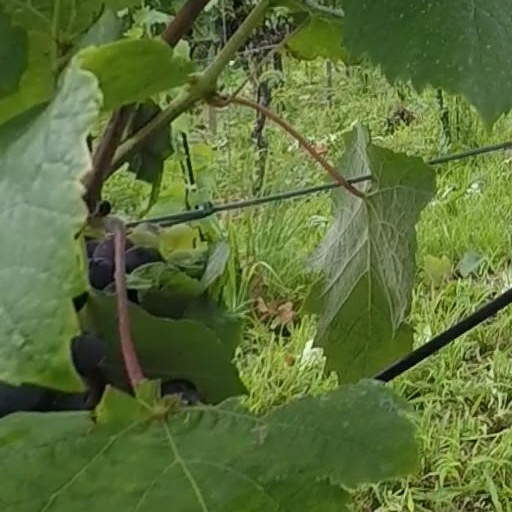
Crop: grape